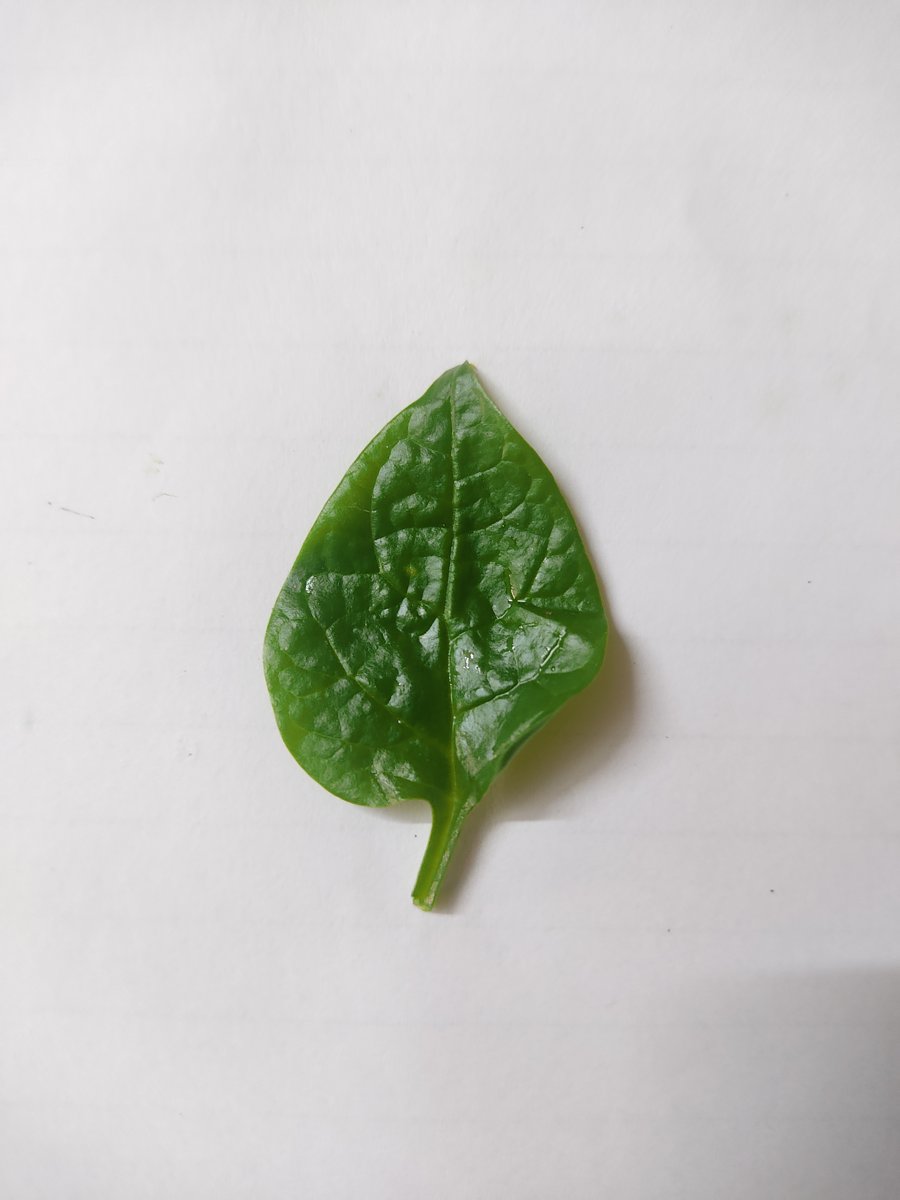
Label: Healthy-Leaf